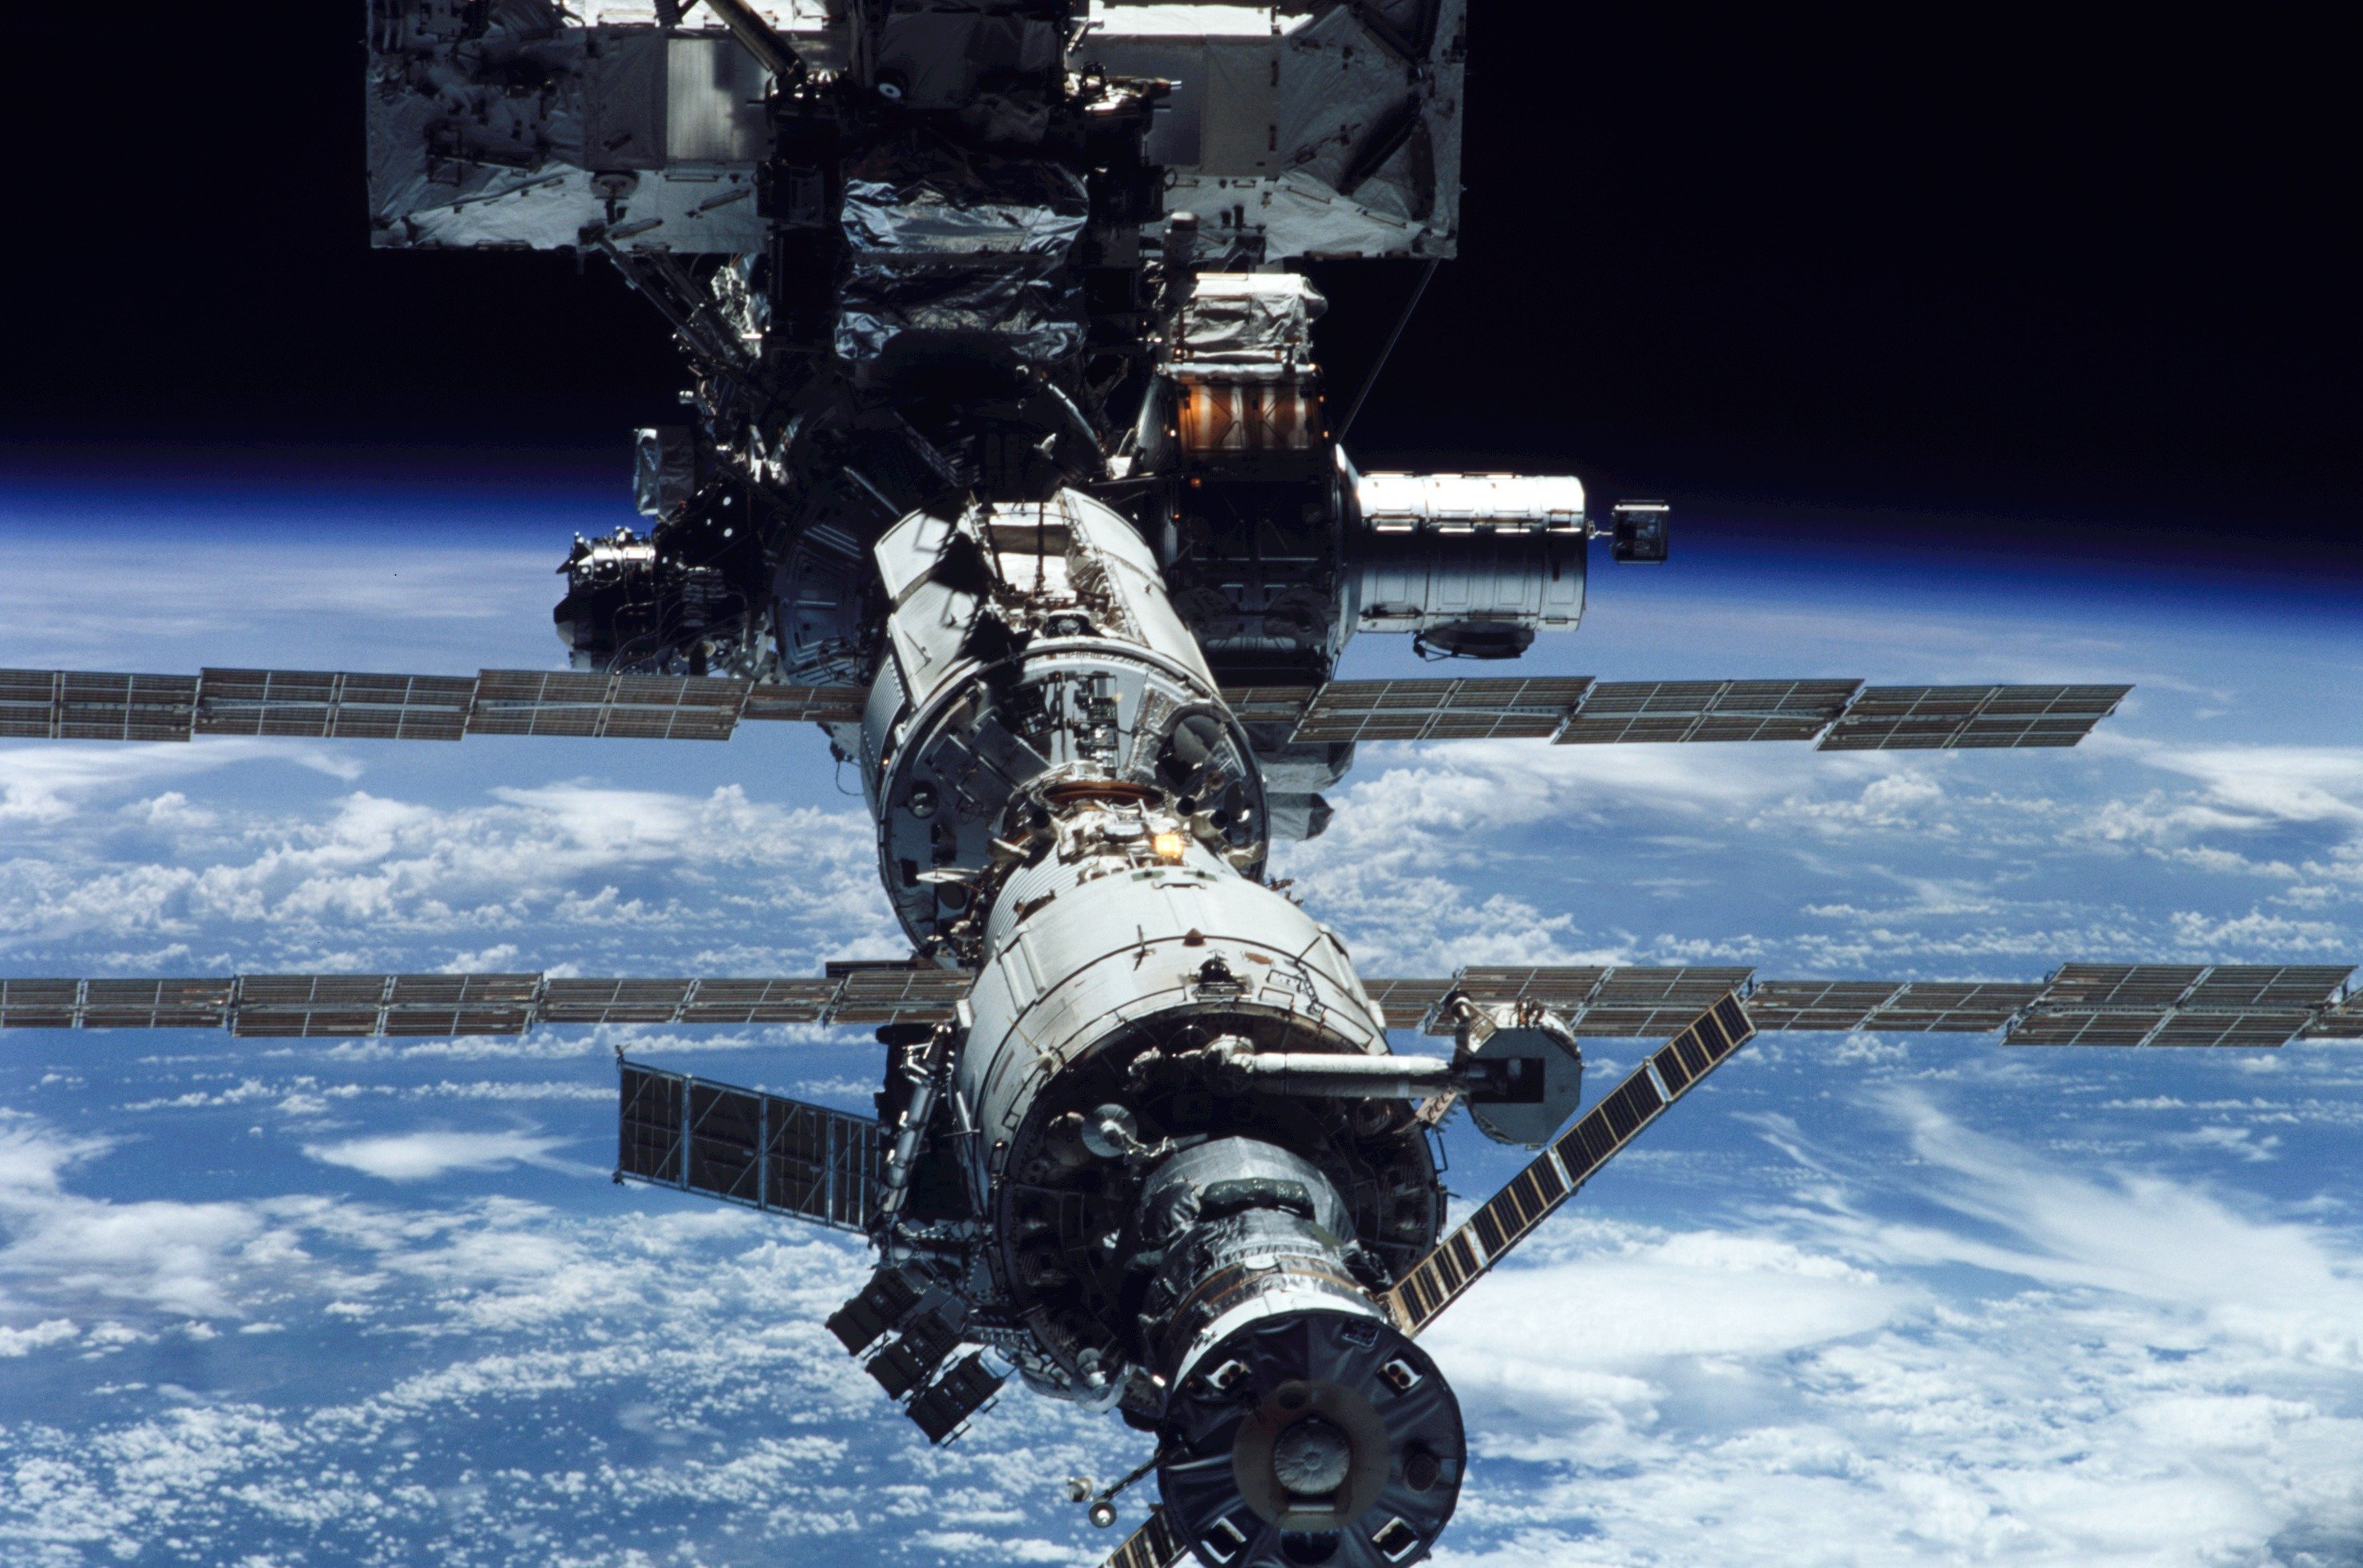
dock, sky, technology, vehicle, aviation, space, night sky, nasa, research, science, astronomy, universe, all, screenshot, iss, international space station, spacecraft, space shuttle, space travel, astronautics, space station, mecha, atmosphere of earth